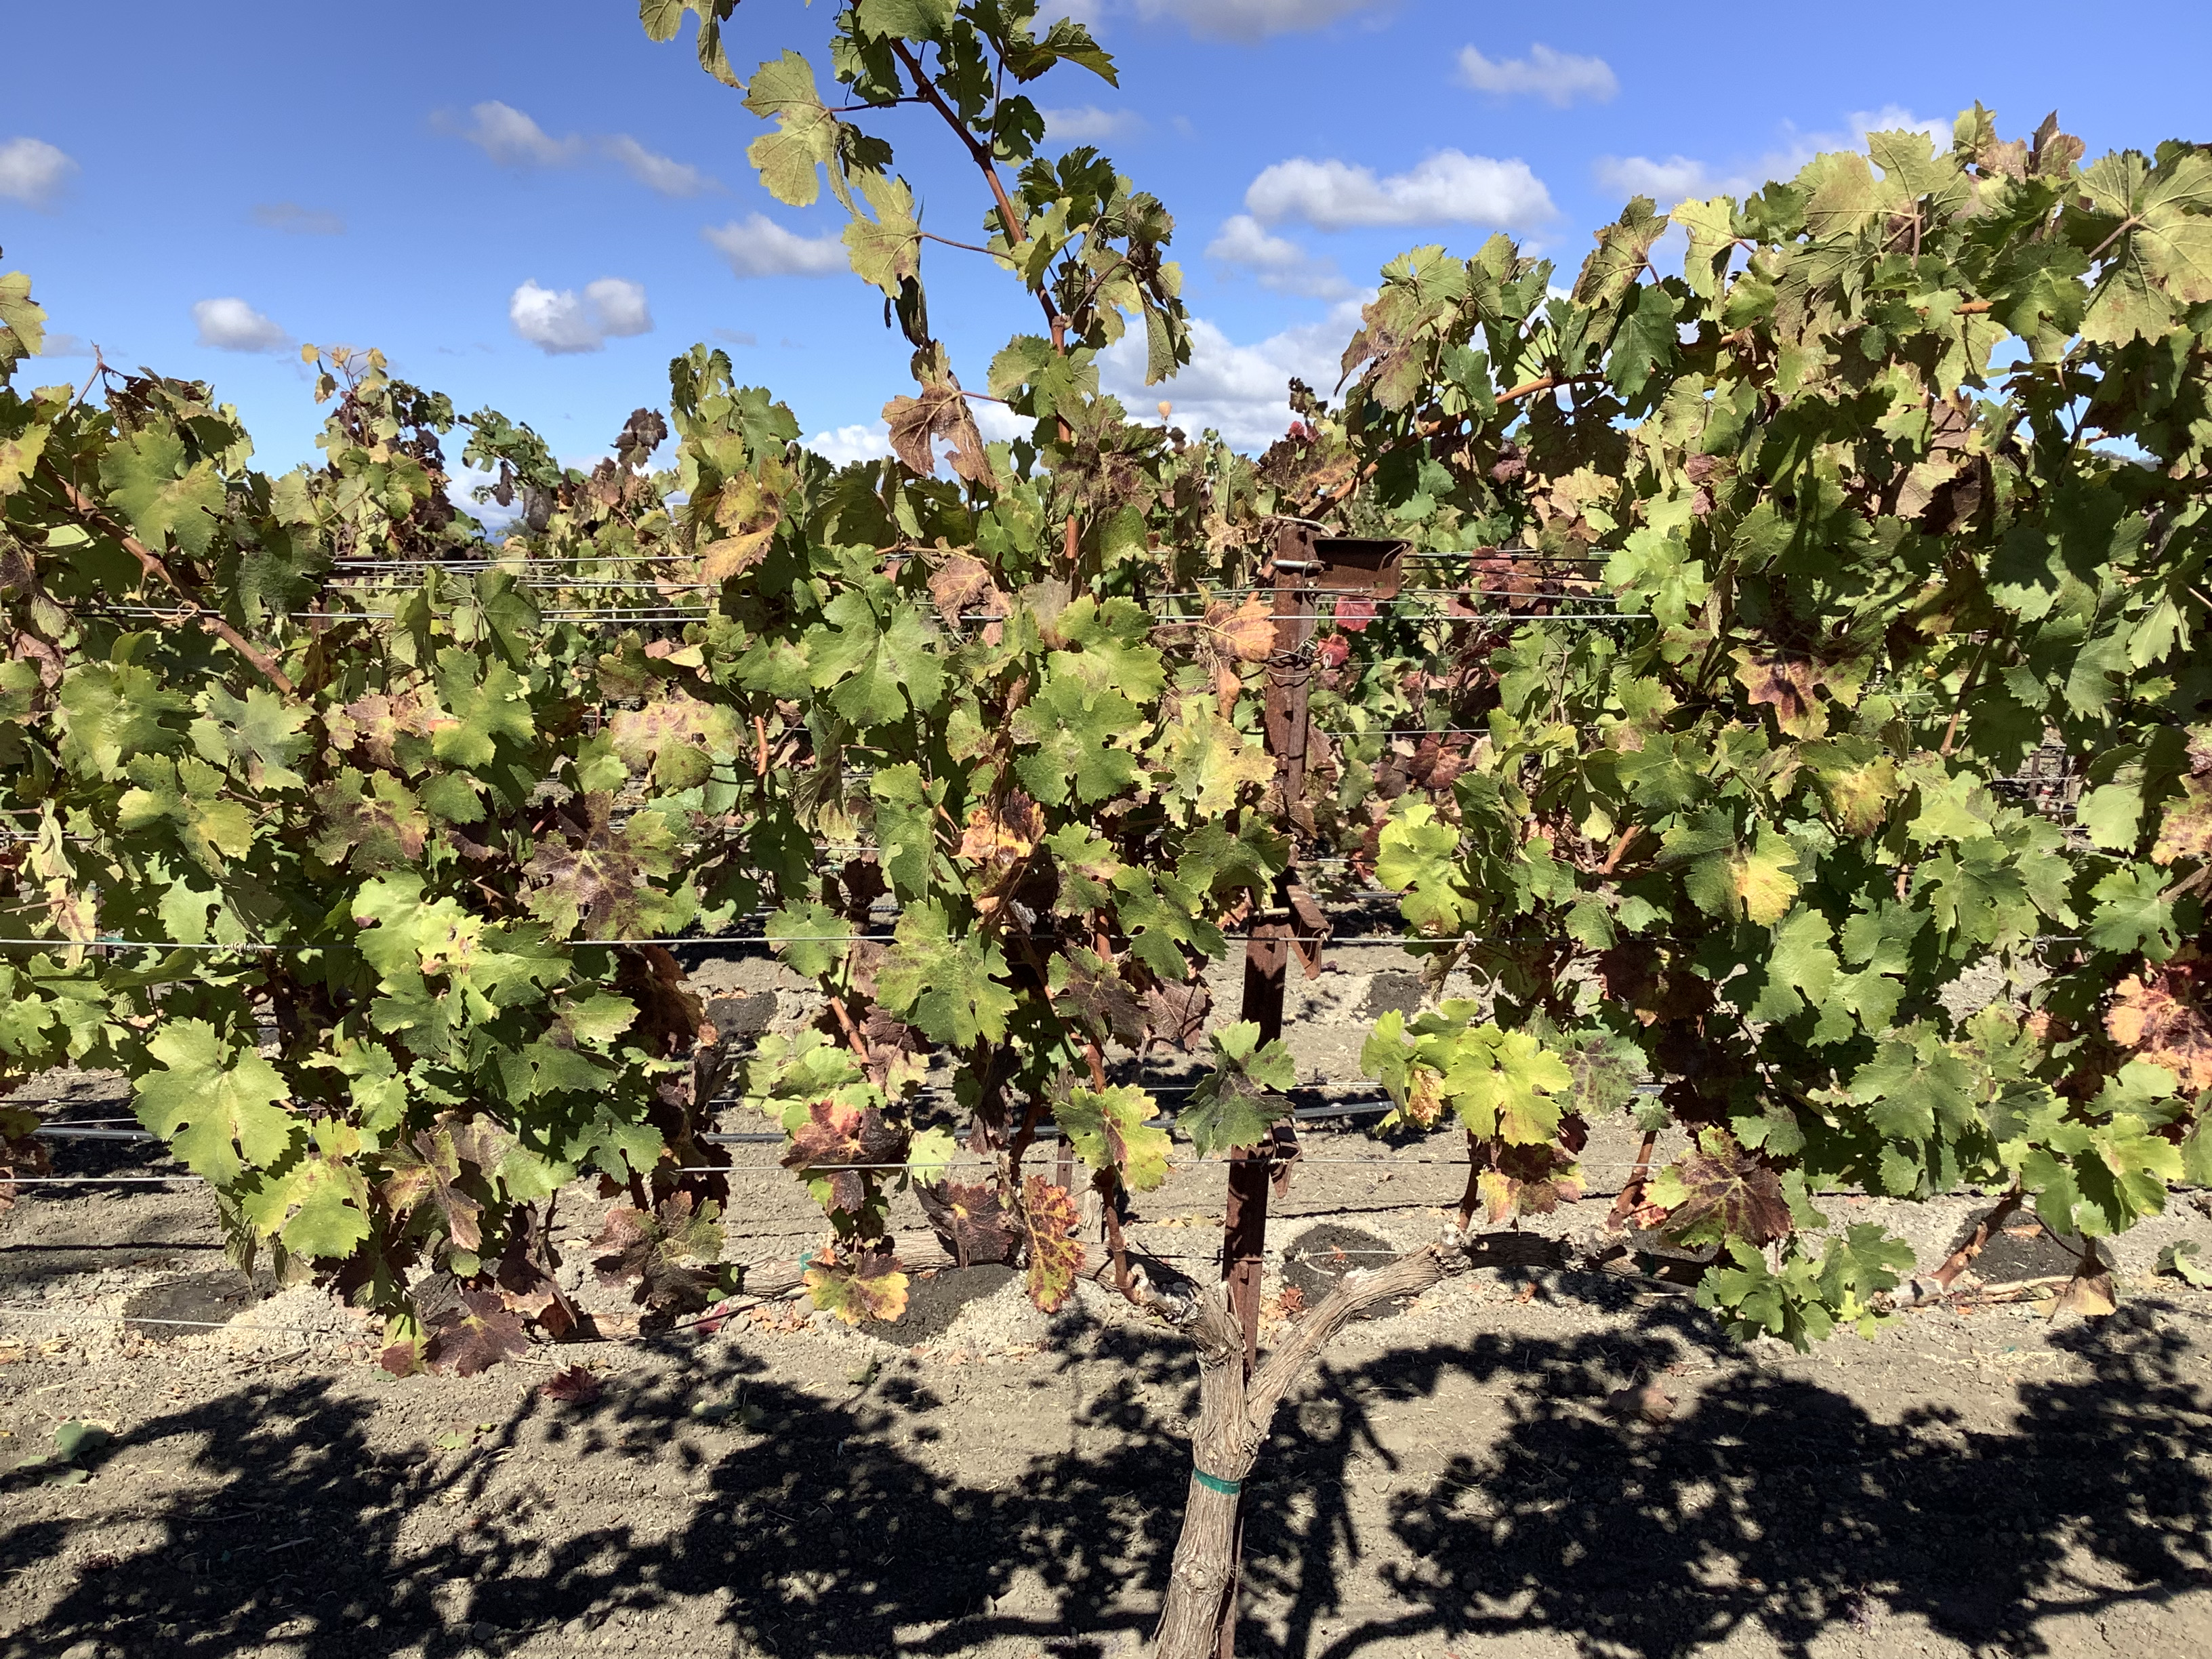
Label: Red Blotch